Geology of the Pearl River Delta

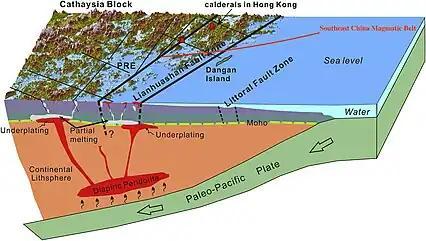
Fig.7 Conceptual block diagram showing how the subduction of the Paleo-Pacific Plate triggered the magmatic intrusion which formed the Mesozoic Magmatic Belt

The Mesozoic era, which began approximately 252 million years ago, was characterized by a primarily lacustrine environment consisting of terrestrial shale interbedded with sandstone. This sedimentation process persisted until substantial tectonic activities ushered in multiple phases of faulting and magmatic intrusion. From the Jurassic to the Cretaceous period, the westward subducting paleo-Pacific Plate triggered the Yanshanian movement which led to the intrusion of granitic magma. The regional fault zones guided the intrusive motion of the magma, leading to the formation of the Mesozoic Magmatic Belt in the SE China from the existed large scale NE-SW fault zones. The granites and tuff, which are widely distributed in Hong Kong and the southeastern and eastern areas of the Pearl River Delta, are representative of this magmatic belt. These tectonic and magmatic events induced the deformation of the Ediacaran bedrock through contact and regional metamorphism, transforming it into metasedimentary rock. This period also saw the rapid development of fault block mountains and fault basins. The effects of weathering and erosion led to the formation of hills and mountains from the fault blocks. The weathered material from these mountains was transported and deposited in the fault basins. Consequently, the evolving basin preserved the records of marine transgression and volcanic activity by retaining the land and marine strata from the late Mesozoic to the early Tertiary period. The Himalayan movement, initiated by the collision of India with Asia since the middle Tertiary, uplifted the delta basin through rapid crustal modifications. This uplift facilitated erosion and incision, but the eroded material was not deposited in the Pearl River Delta. Instead, it was transported more than 200 km away from the delta area.